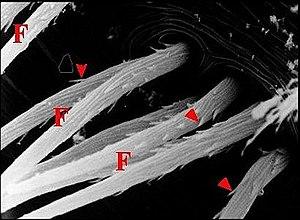
Fusules épigastriques d' Amaurobius erberi mâle au microscope électronique à balayage
L'appareil épigastrique des araignées est un complexe anatomo-fonctionnel situé au niveau de l'orifice génital ou gonopore des Aranéides mâles. Il comporte des organes sécréteurs exocrines prégonoporaux pourvus de fusules comme les glandes séricigènes, des sensilles mécanoréceptrices et des glandules à phéromones. Il joue un rôle important dans le processus de la transmission spermatique.